Fobos-Grunt

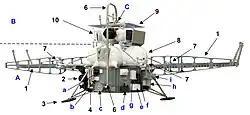
Modules -- A: lander, B: return module, C: reentry vehicle (not shown). Major components -- 1: solar panels, 2: reaction wheels, 3: landing gear, 4: robotic sample arm (second arm not shown), 6: sample transfer container, 7: attitude control thrusters, 8 and 10: fuel and helium tanks, 9: return module solar panels. Scientific instruments (some instruments are not visible from this angle or are not present on the model) -- a: TERMOFOB thermodetector, b: GRAS-F seismogravimeter; c: Meteor-F cosmic dust detector, d: GAP (Gas Analytic Package) pyrolizer/thermal-differential analyzer, e: GAP gas chromatograph; f: GAP mass spectrometer, g: LAZMA mass spectrometer, h: MANAGA-F mass spectrometer, i: FPMS plasma complex

The spacecraft's journey to Mars would take about ten months. After arriving in Mars orbit, the main propulsion unit and the transfer truss would separate and the Chinese Mars orbiter would be released. Fobos-Grunt would then spend several months studying the planet and its moons from orbit, before landing on Phobos. It was imperative to prevent the introduction to Mars of contaminants from Earth; according to Fobos-Grunt Chief Designer Maksim Martynov, the probability of the probe accidentally reaching the surface of Mars was much lower than the maximum specified for Category III missions, the type assigned to Fobos-Grunt and defined in COSPAR's planetary protection policy (in accordance with of the Outer Space Treaty).